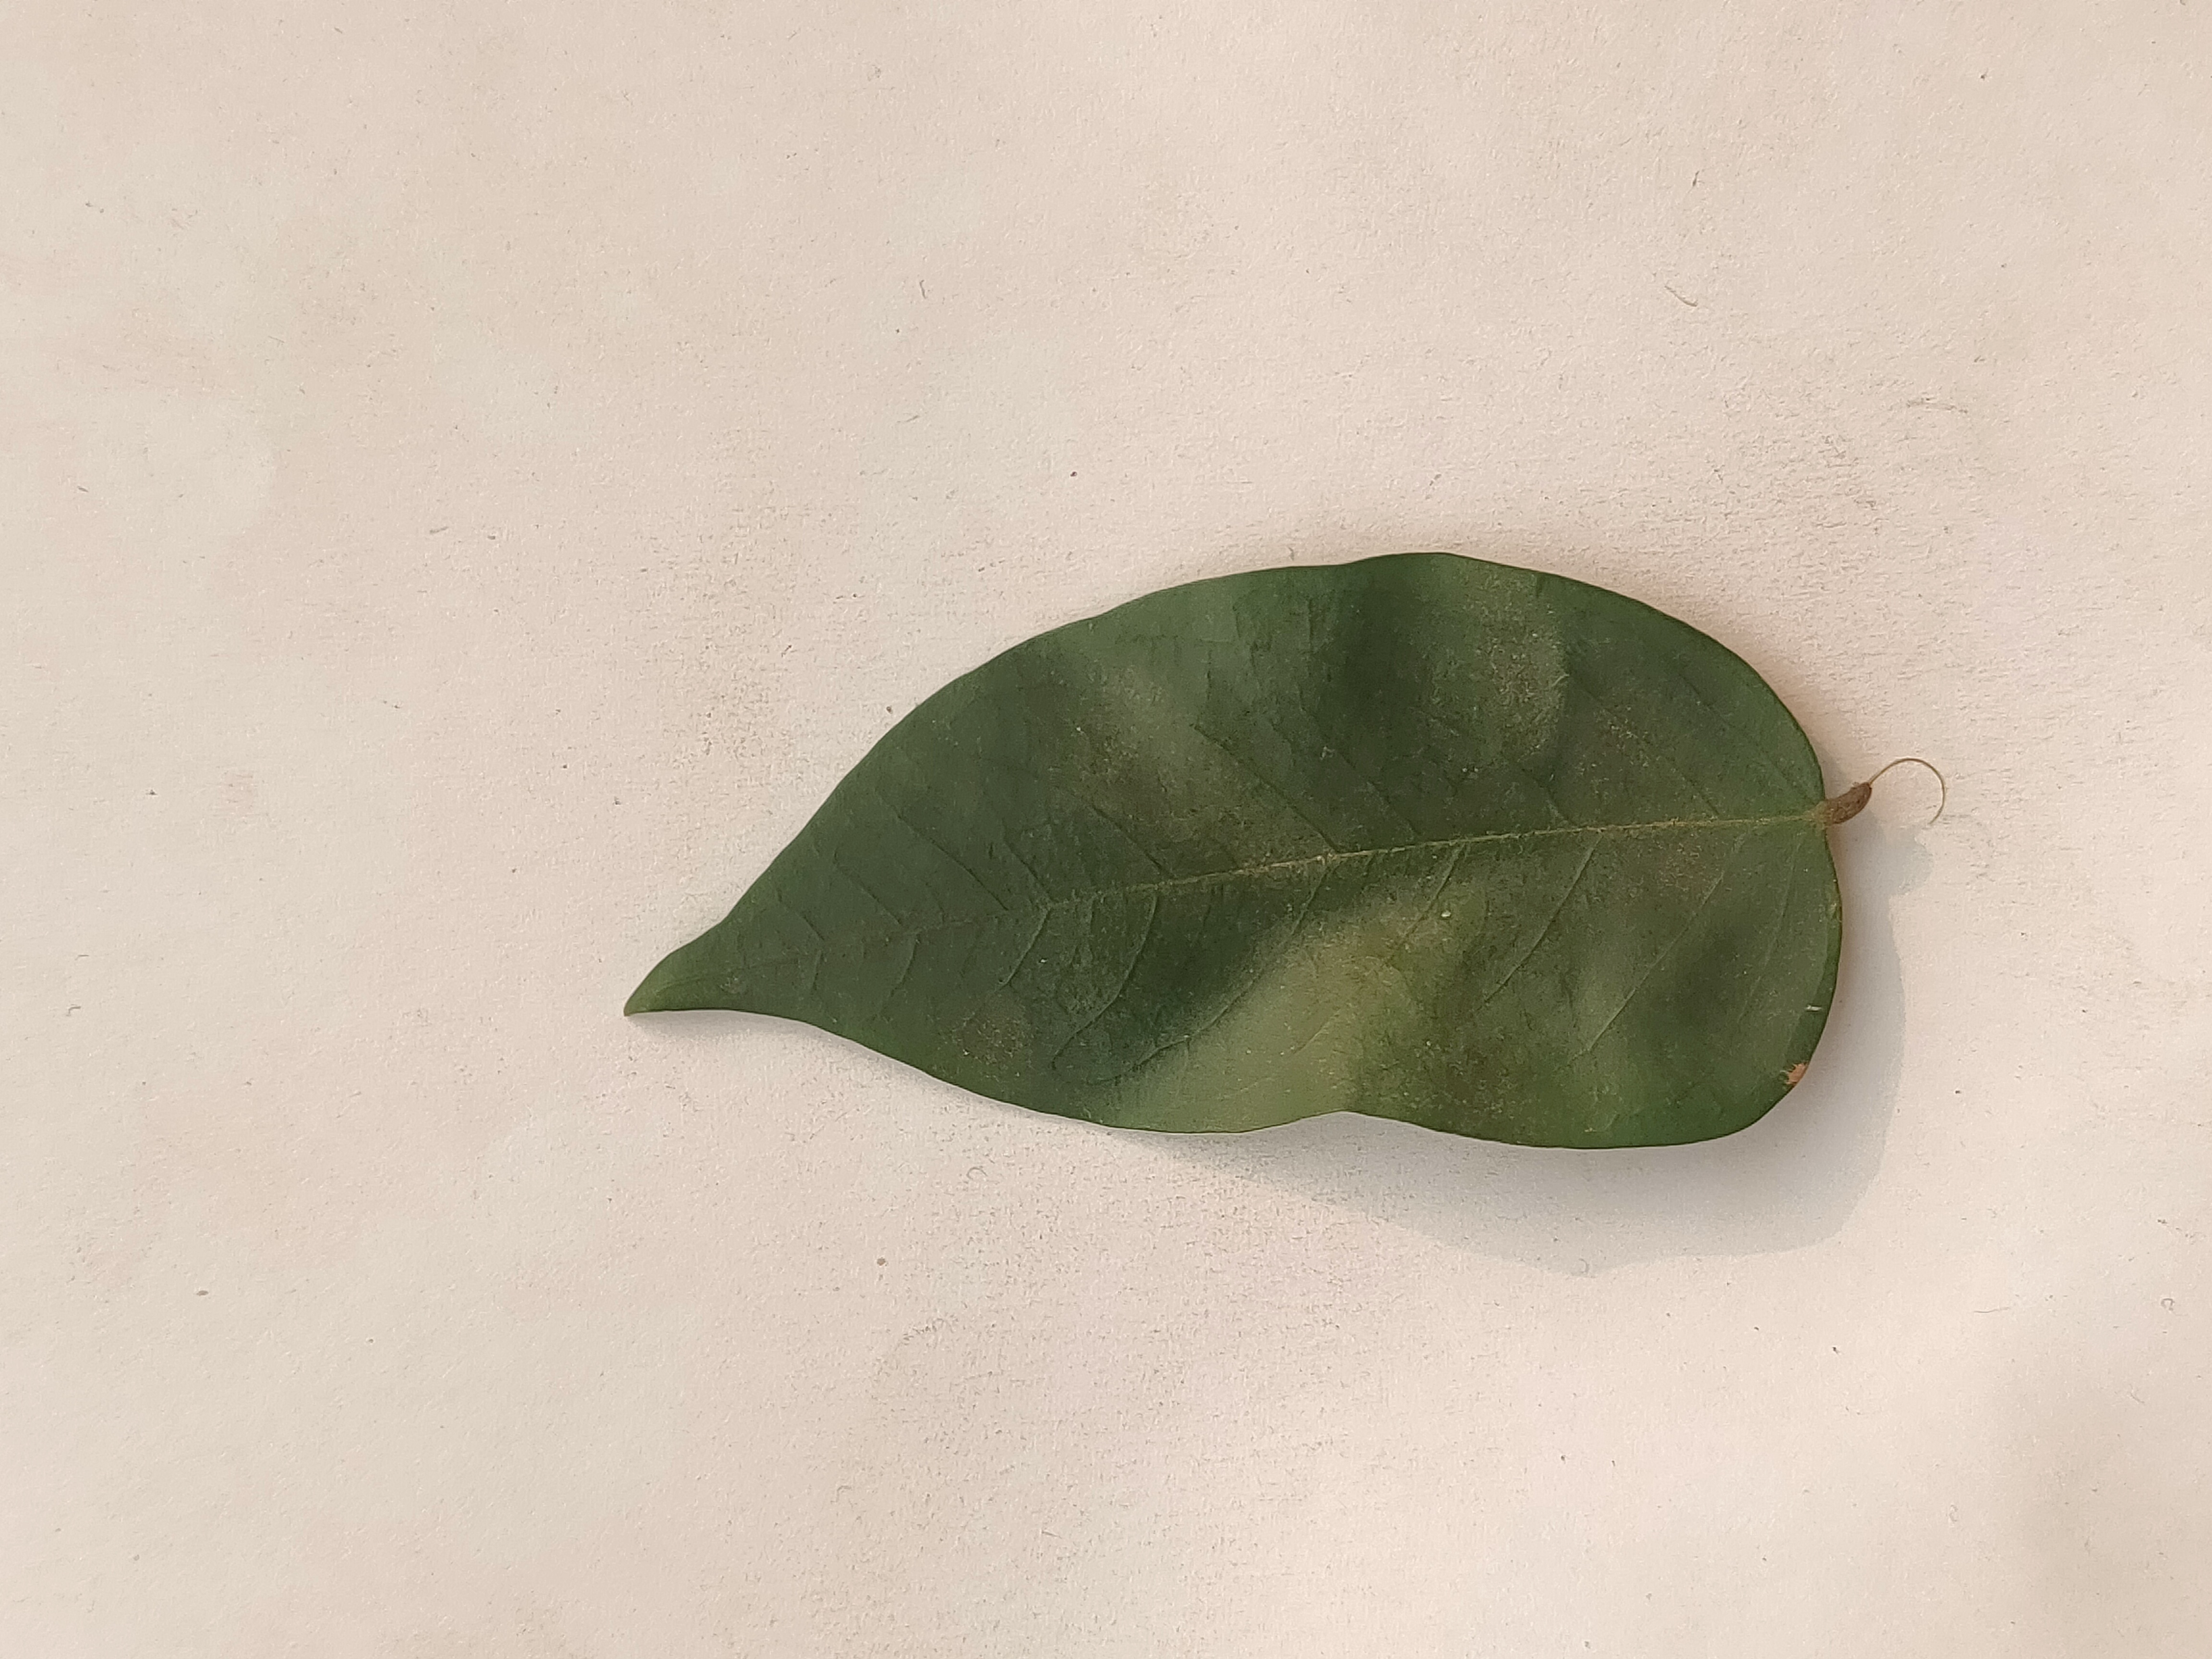
Leaf variety: Star Fruit